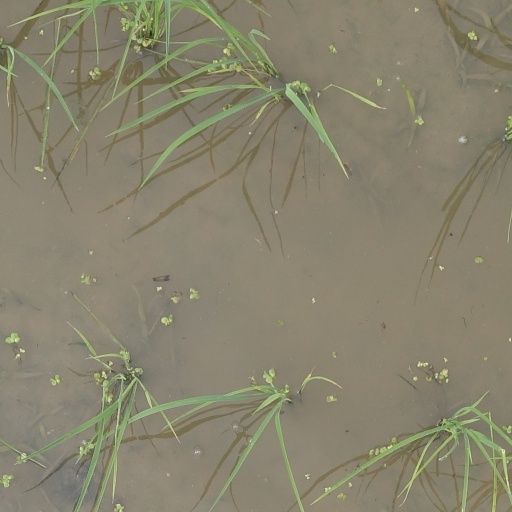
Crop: rice